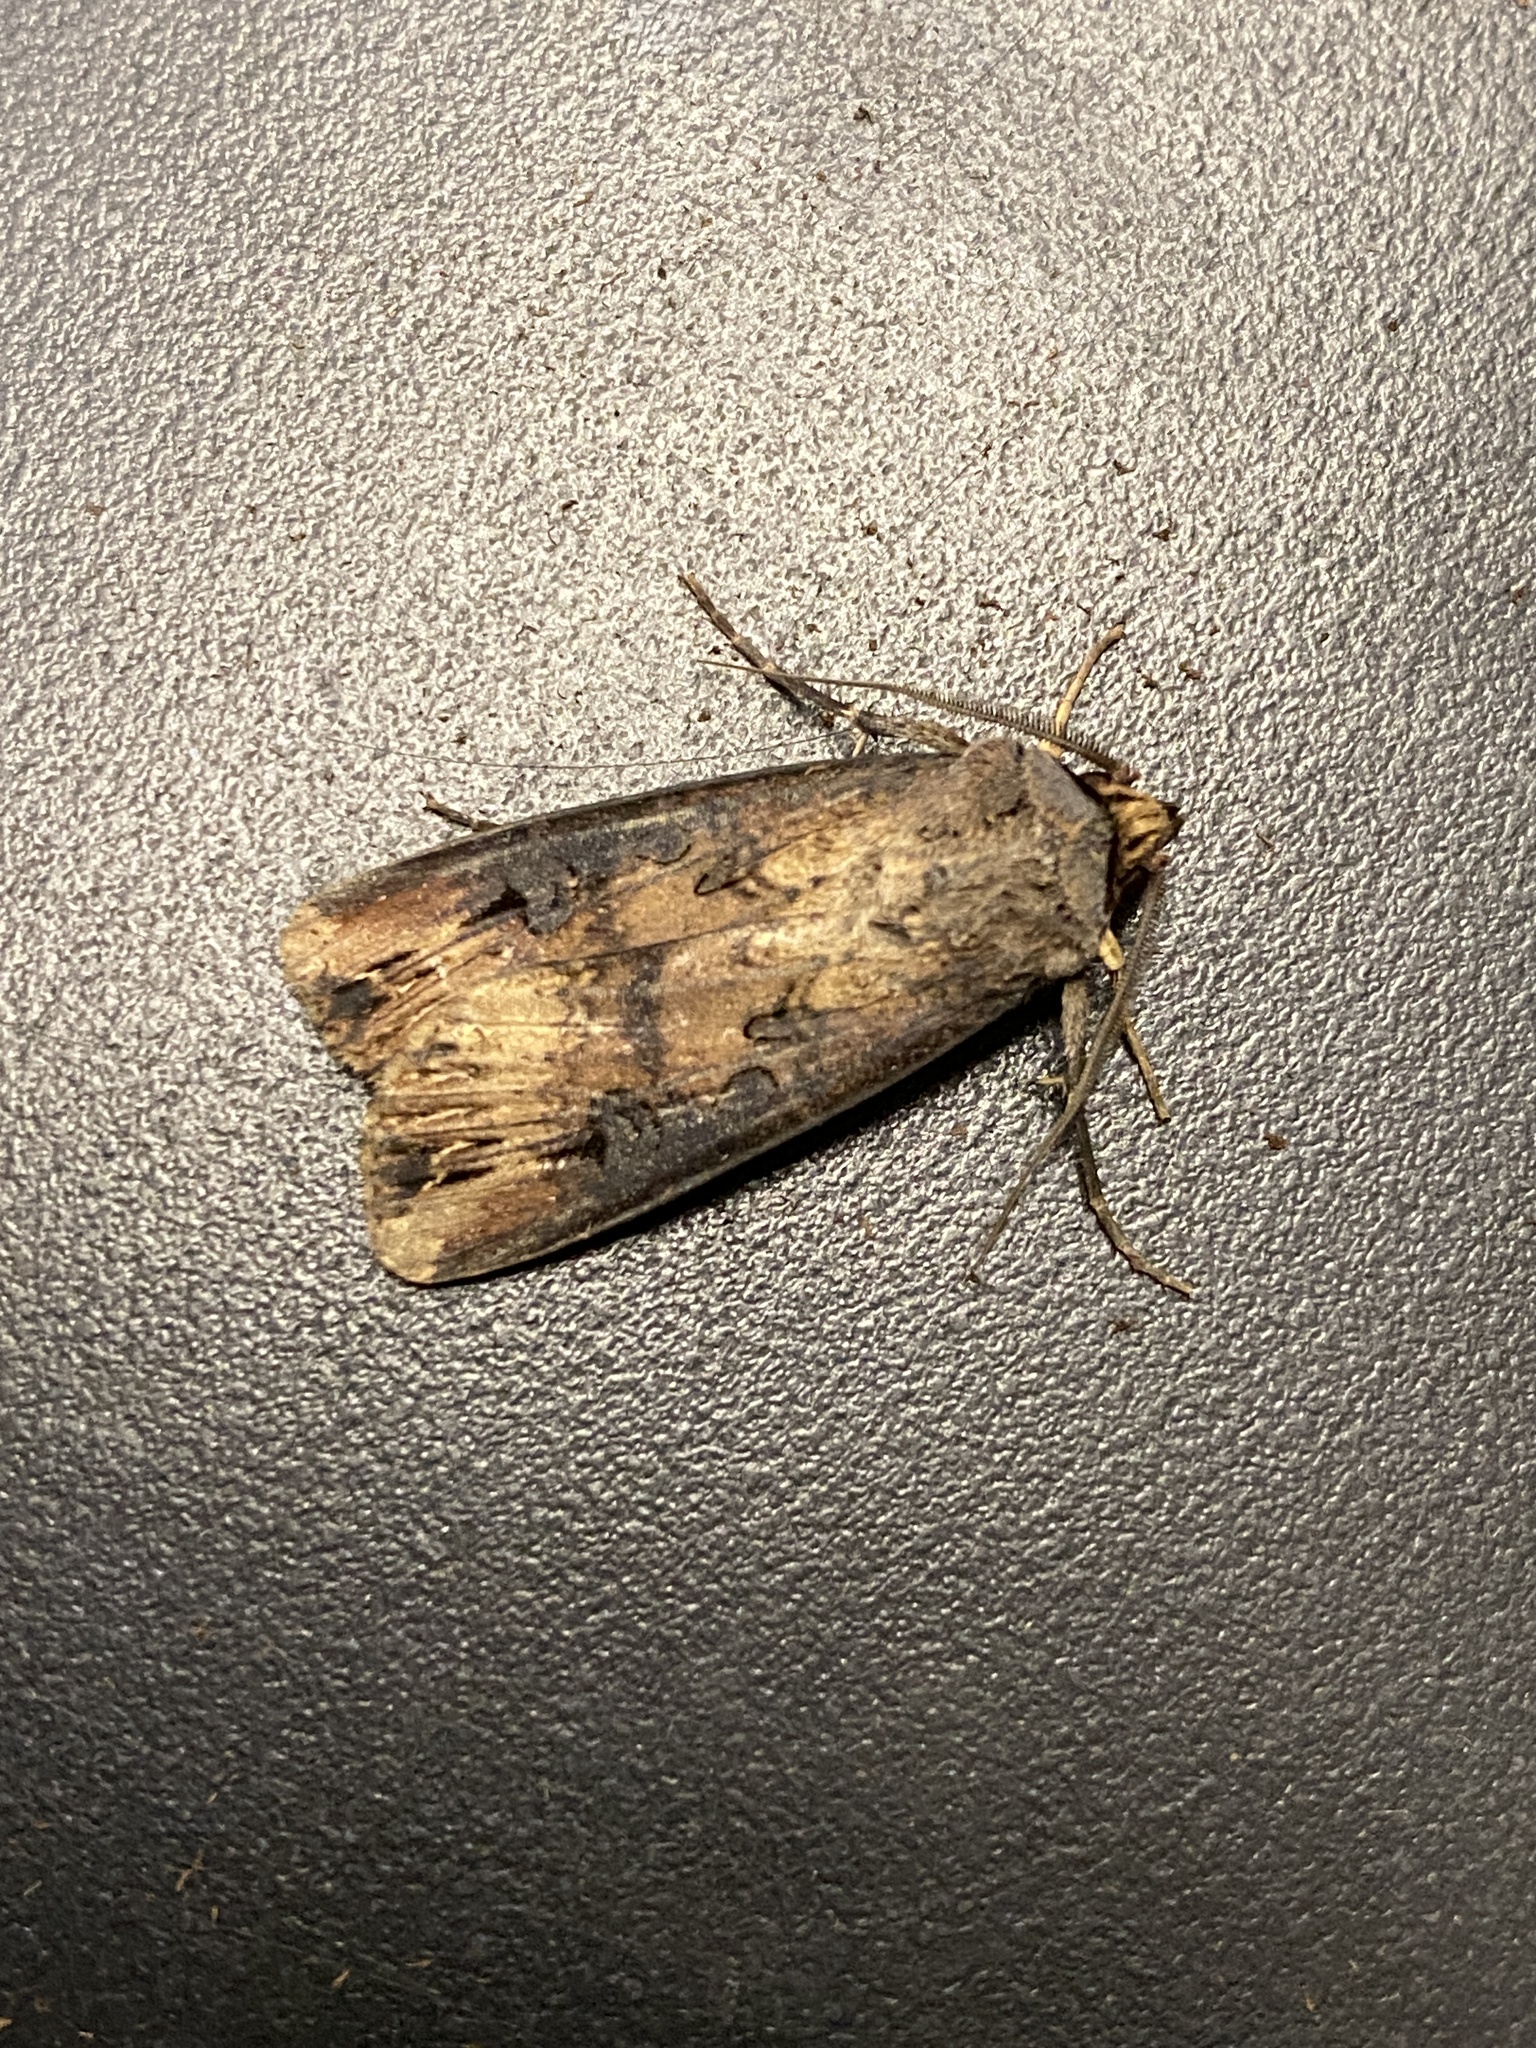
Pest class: cutworms